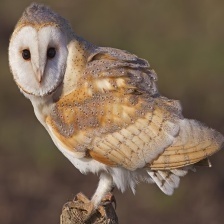
Species: BARN OWL
Scientific name: TYTO ALBA
ImageNet parent category: great_grey_owl